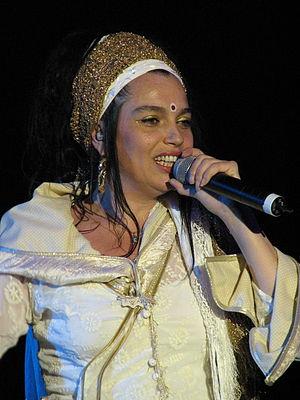
Ojos de Brujo est un groupe formé à Barcelone en 1996. Il se caractérise par la fusion de différents styles, cherchant à concilier le flamenco avec d'autres styles musicaux comme le reggae, le hip-hop, le rock et la musique électronique.